Valence, Drôme

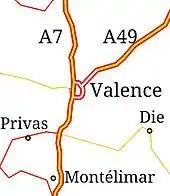
Location of the A7 and A49 autoroutes in Valence.

Valence enjoys a humid subtropical climate, whose main characteristic is an almost constant wind which blows and dries the Rhône corridor. Dubbed the "mistral" when it comes from the north, it brings good weather and coolness in the summer, but an impression of freezing cold in winter. When it comes from the south, it usually announces the arrival of stormy disturbances. It is then called "le vent du midi ou le vent des fous" [the midi wind or the uncaring wind] because, for some people, it makes the atmosphere painful to bear, especially in the summer.